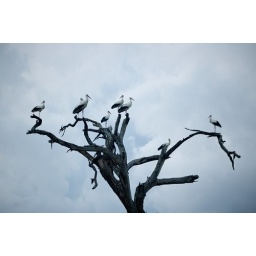
Some birds sitting in a tree in the evening.